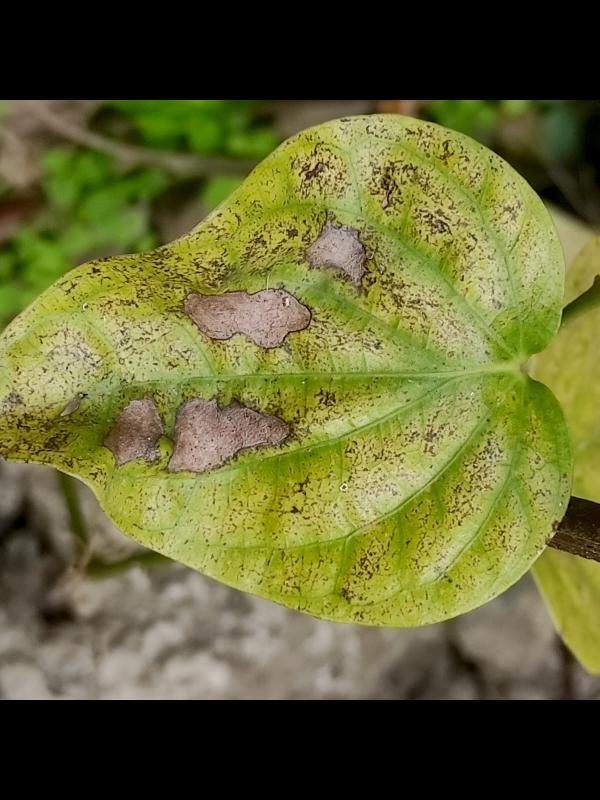
Label: Fungal_Brown_Spot_Disease